Bellows

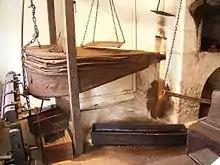
A preserved baker's bellows at "Deutsches Werkzeugmuseum" (German Tools Museum) at Remscheid.

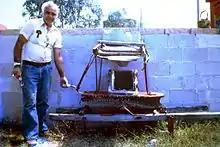
Old bellows used on goldfield near Milparinka, N.S.W., Australia. 1976.

"Bellows" is only used in plural. The Old English name for "bellows" was , 'blast-bag', 'blowing-bag'; the prefix was dropped and by the eleventh century the simple , , ('bag') was used. The word is cognate with "belly". There are similar words in Old Norse, Swedish, and Danish and Dutch (blaasbalg), but the derivation is not certain. 'Bellows' appears not to be cognate with the apparently similar Latin .